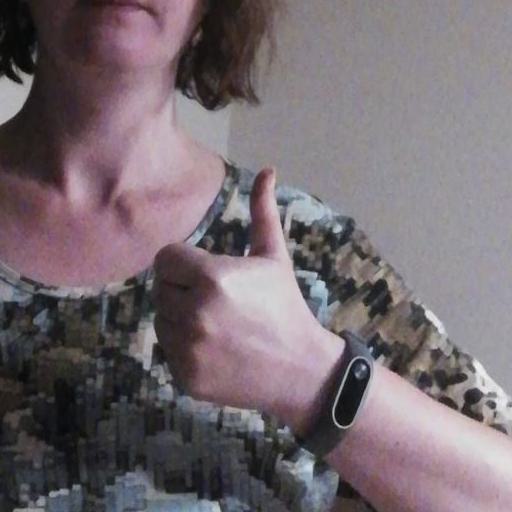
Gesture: like